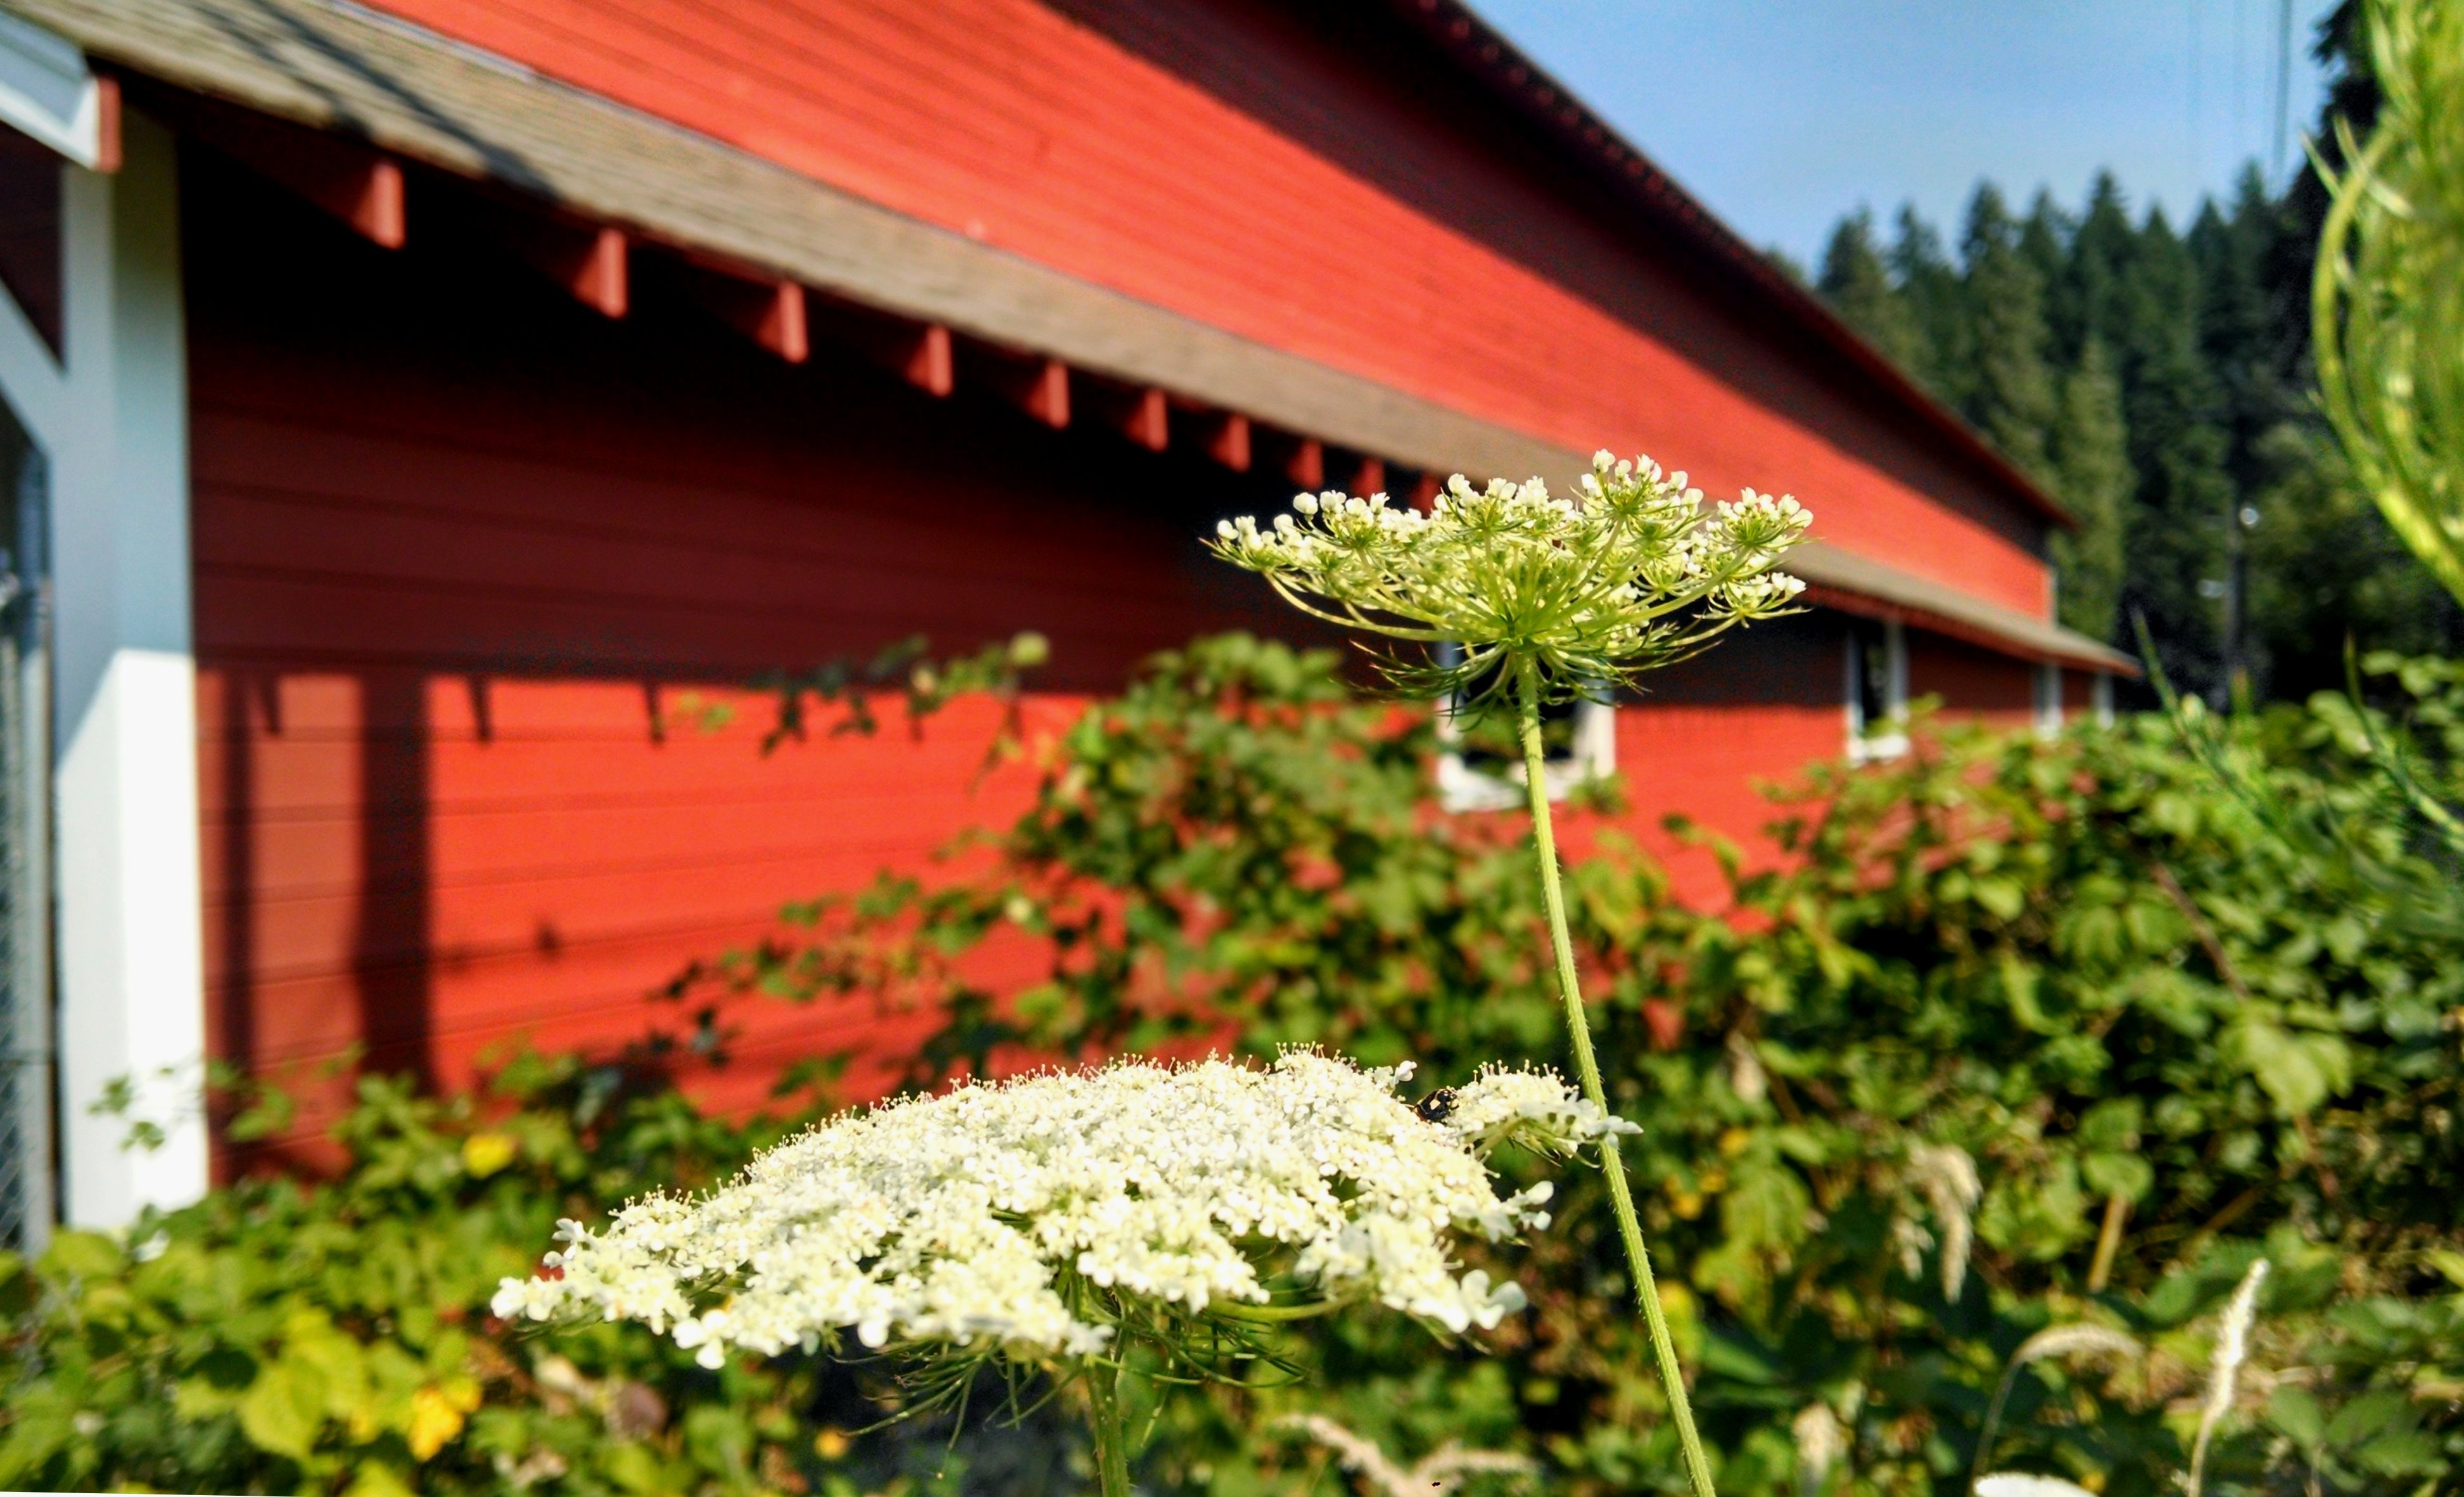
landscape, tree, nature, outdoor, light, architecture, wood, bridge, lawn, flower, building, summer, spring, green, red, cottage, natural, garden, flowers, wooden, outdoor structure